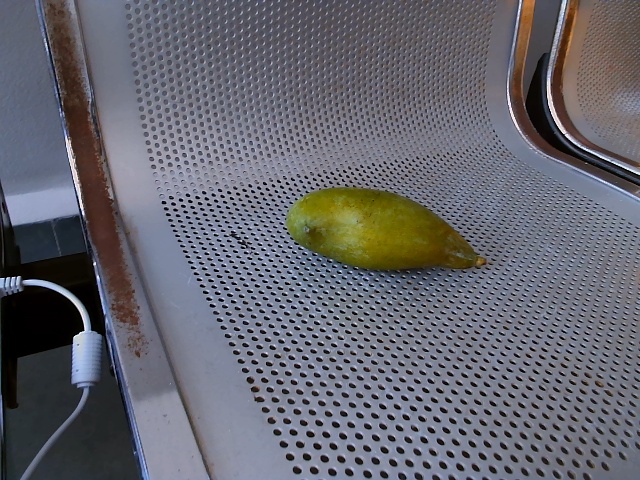
Label: Raw_Mango